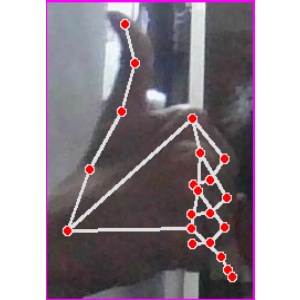
अक्षर: थ